Feminization (sexual activity)

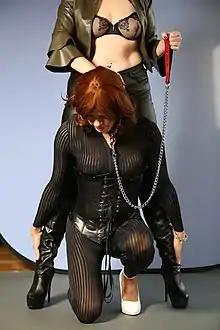
A picture of a standing woman, seen from the neck and down, wearing high-heeled boots and an open jacket with a see-through bra underneath, and holding a leash connected to a collar around a kneeling, cross-dressing man's neck; his attire includes a bra, a corset, jewelry and make-up.

Feminization or feminisation, sometimes forced feminization (shortened to forcefem or forced femme), and also known as sissification, is a practice in dominance and submission or kink subcultures, involving reversal of gender roles and making a submissive male take on a feminine role, which includes cross-dressing. Subsets of the practice include "sissy training" and variations thereof, where the submissive male is "trained" to become feminine.